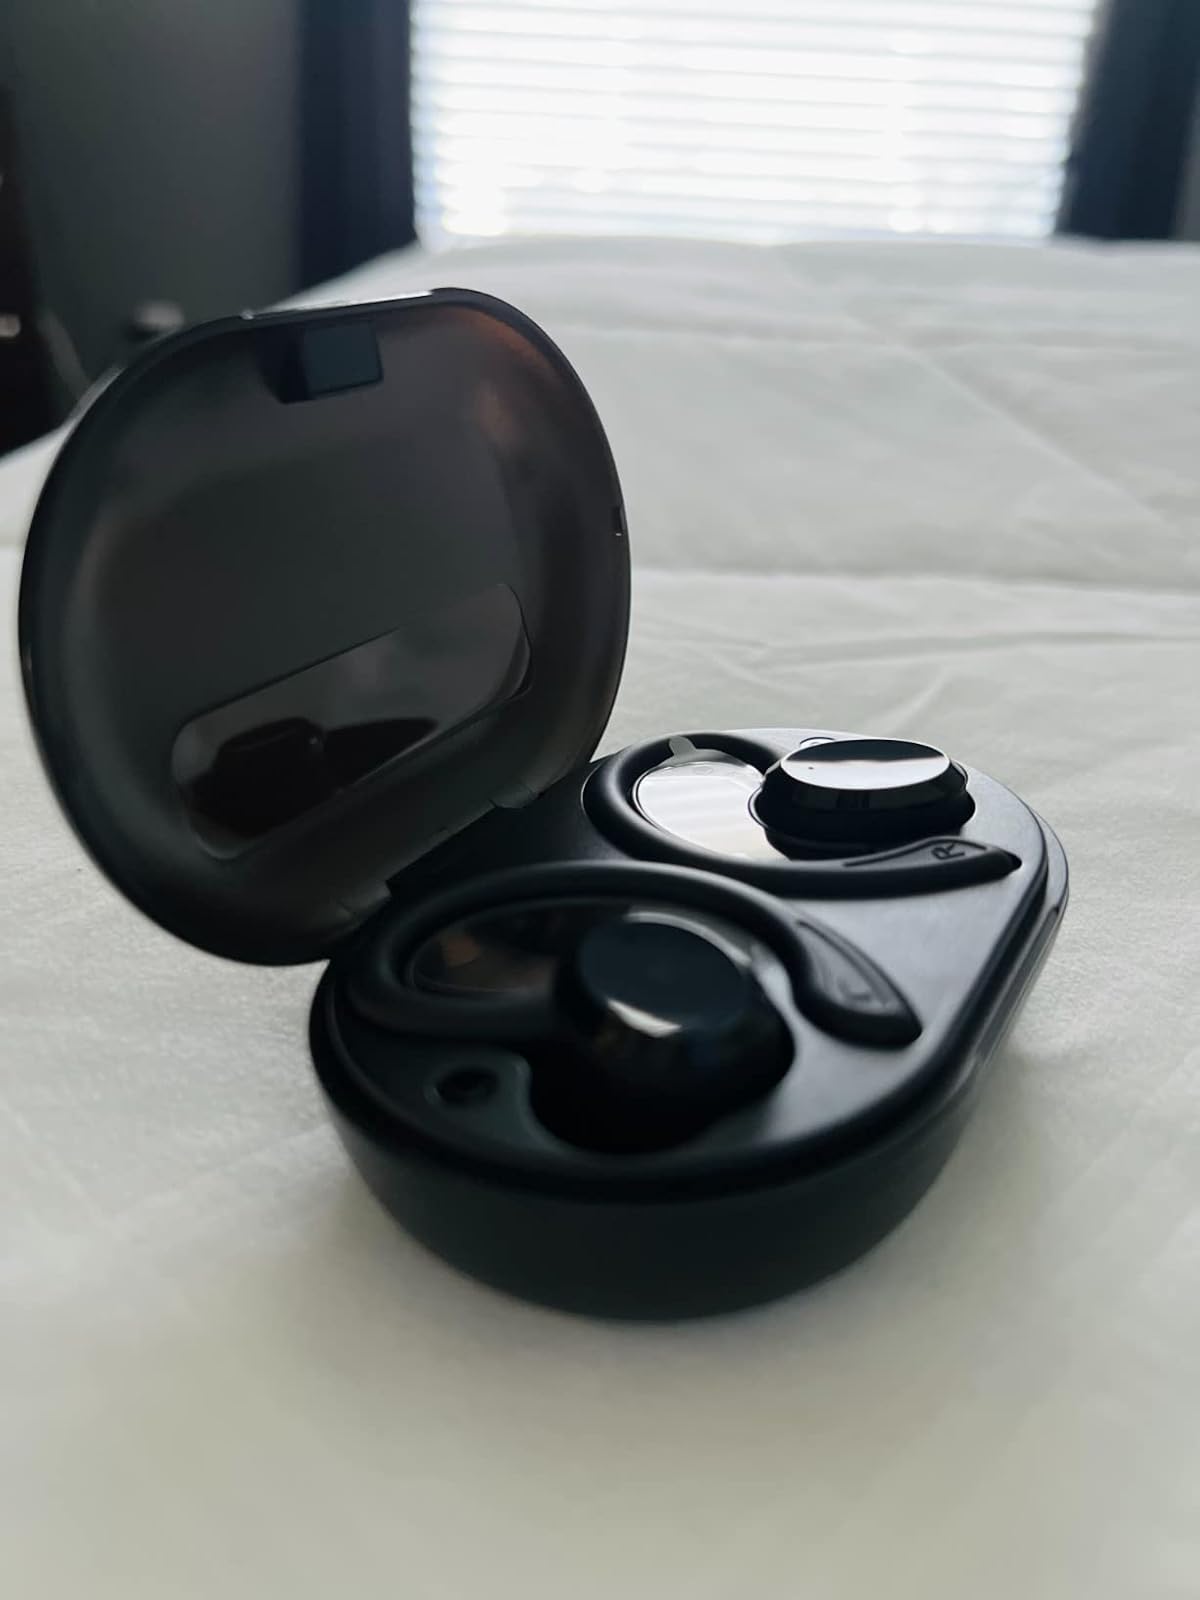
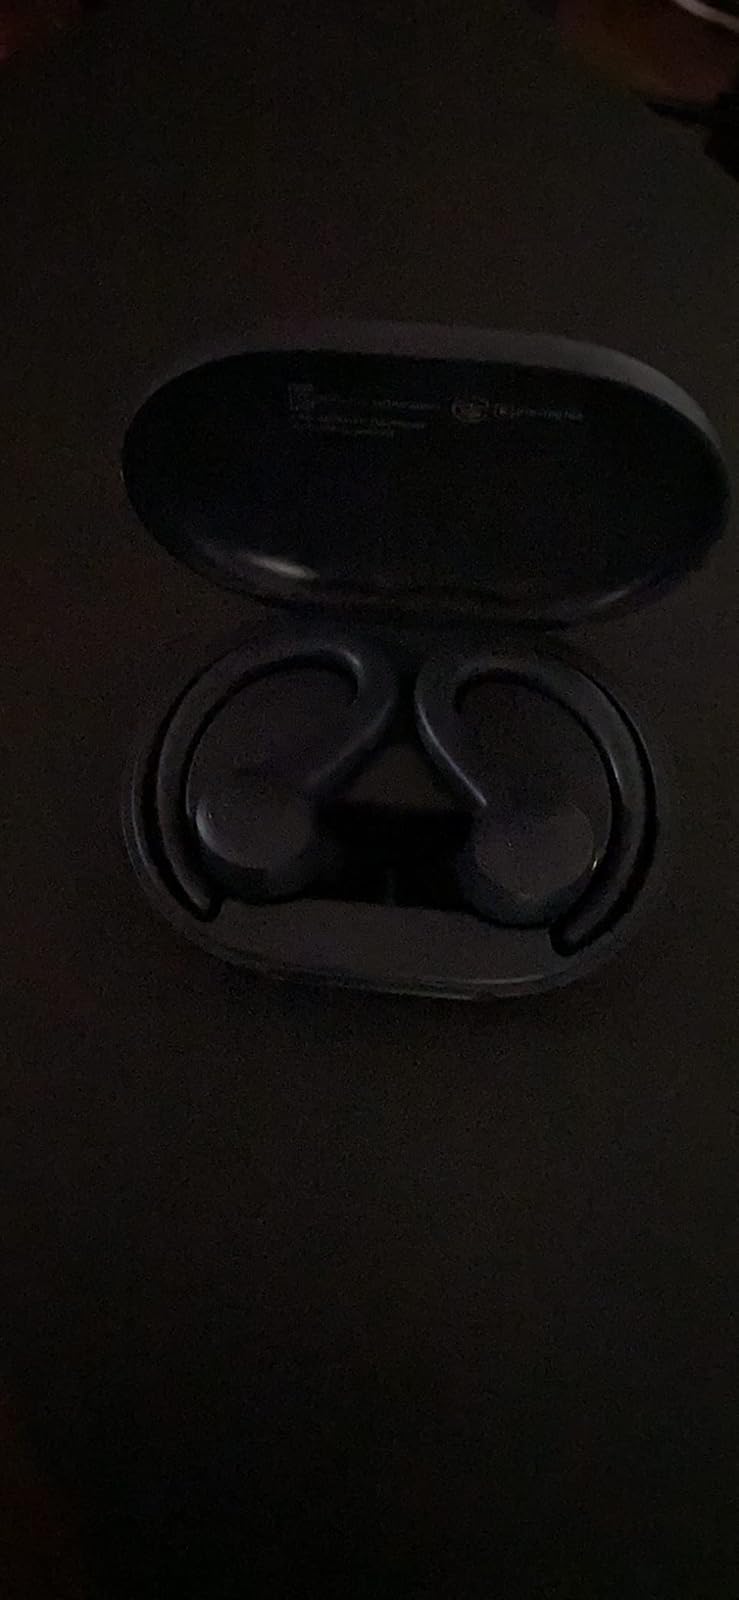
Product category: earbuds
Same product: no